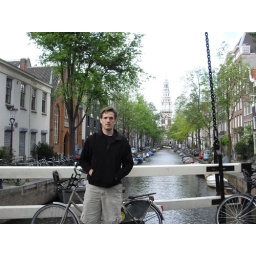
A canal view with the clock tower in the background